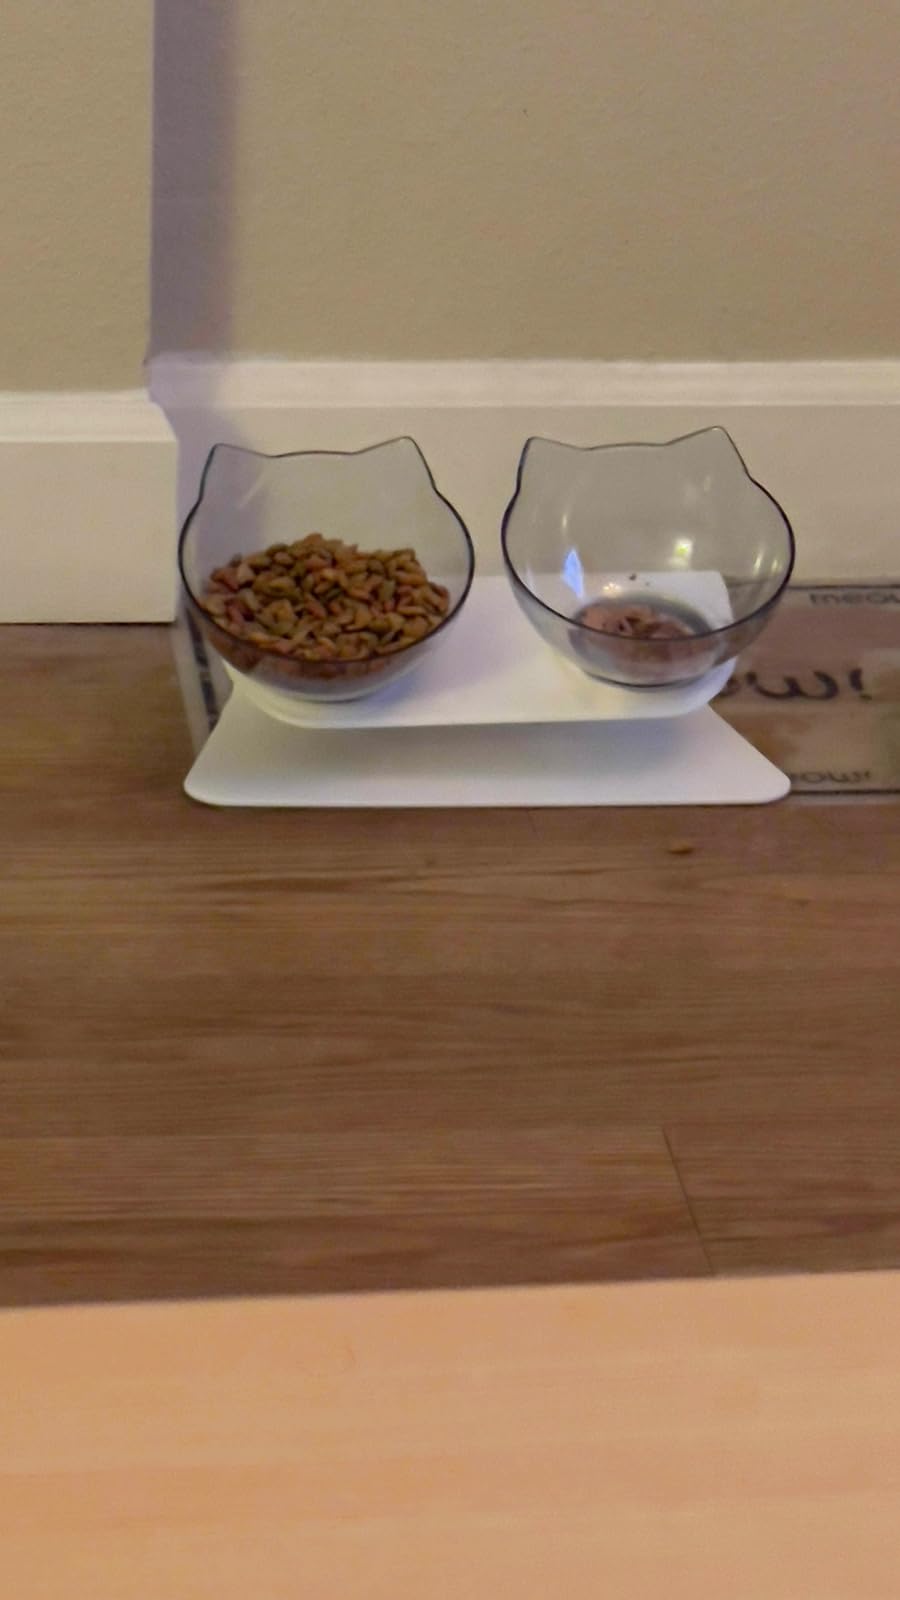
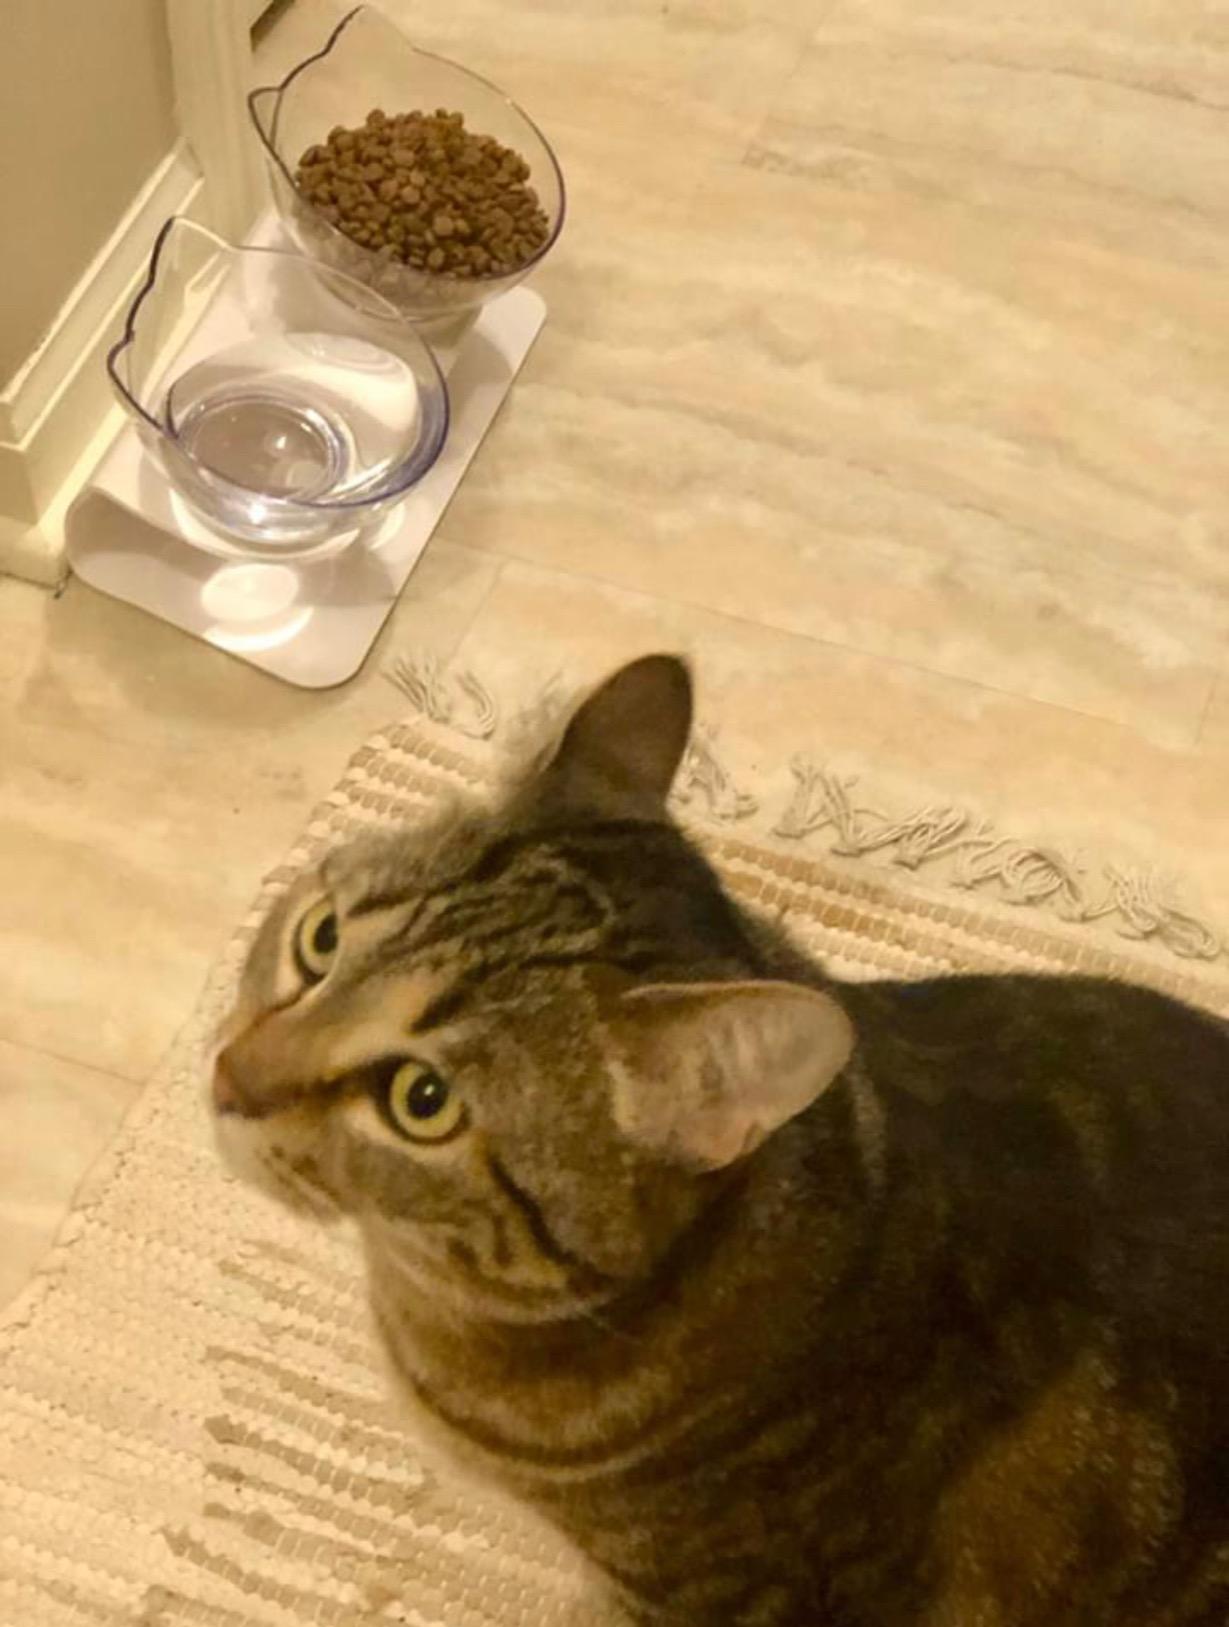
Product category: items_bowl
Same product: yes